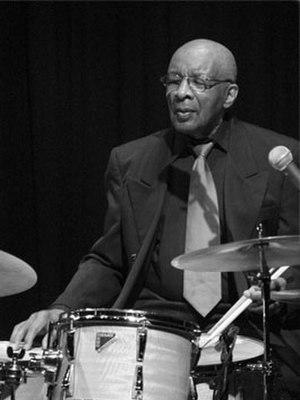
Edmund Leonard Thigpen, né le 28 décembre 1930 à Chicago, et mort le 13 janvier 2010 à Copenhague, est un batteur américain de jazz, connu notamment pour avoir accompagné Oscar Peterson de 1959 à 1968. Ed Thigpen a aussi joué avec Billy Taylor de 1956 à 1959.